Gunnar Heinsohn

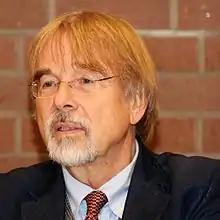
Heinsohn in 2013

Gunnar Heinsohn (21 November 1943 – 16 February 2023) was a German author, sociologist and economist and professor emeritus at the University of Bremen where he had a chair in social pedagogy from 1984.